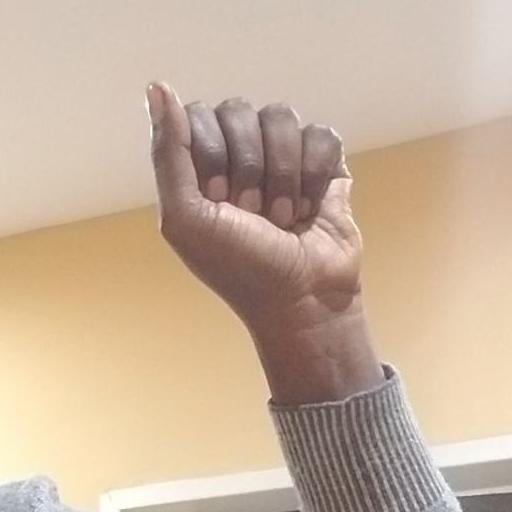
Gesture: fist